Sky position (RA, Dec in degrees): 117.967, 23.638
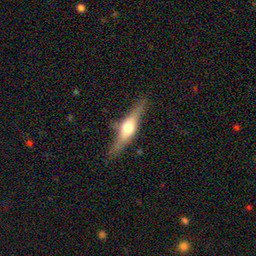
Galaxy morphology: Edge-on Galaxies with Bulge